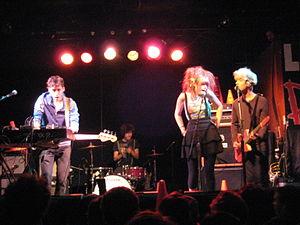
Spiral Beach est un groupe de rock indépendant canadien, originaire de Toronto, en Ontario. Il est composé de Airick Woodhead, Maddy Wilde, Danial Thornton Woodhead et Dorian. Il est séparé en 2009.